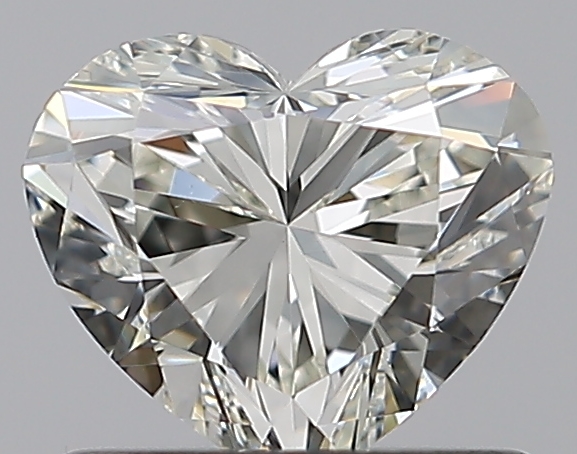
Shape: heart
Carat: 0.72
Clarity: VVS2
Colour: K
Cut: EX
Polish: EX
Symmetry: EX
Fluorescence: N
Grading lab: GIA
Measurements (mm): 5.44 x 6.27 x 3.63